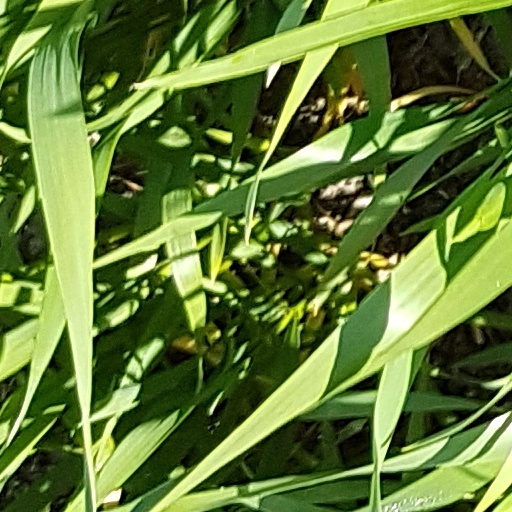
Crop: wheat